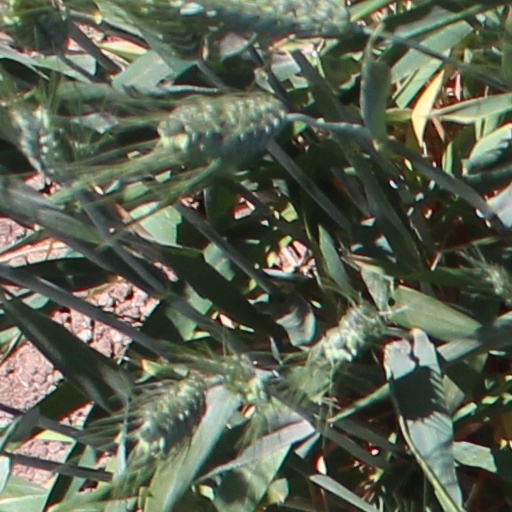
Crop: wheat